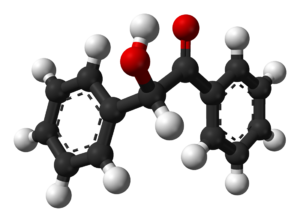
La benzoïne est un composé organique de la classe des acyloïnes et de formule semi-développée PhCHCPh avec Ph = phényl. Elle consiste en un pont éthylène substitué par deux groupes phényle et possédant une fonction alcool en alpha d'une fonction cétone. Elle se présente sous la forme d'une poudre cristalline, blanche à jaunâtre, avec une légère odeur de camphre.